Vascular bundle

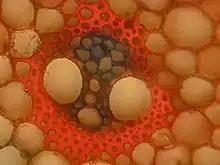
Detail of vascular bundle: closed, collateral vascular bundles of the stem axis of "Zea mays"

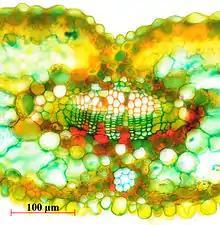
Vascular bundle in the leaf of "Metasequoia glyptostroboides"

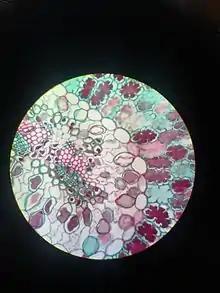
The vascular bundle of pine leaf showing xylem and phloem

A vascular bundle is a part of the transport system in vascular plants. The transport itself happens in the stem, which exists in two forms: xylem and phloem. Both these tissues are present in a vascular bundle, which in addition will include supporting and protective tissues. There is also a tissue between xylem and phloem, which is the cambium.